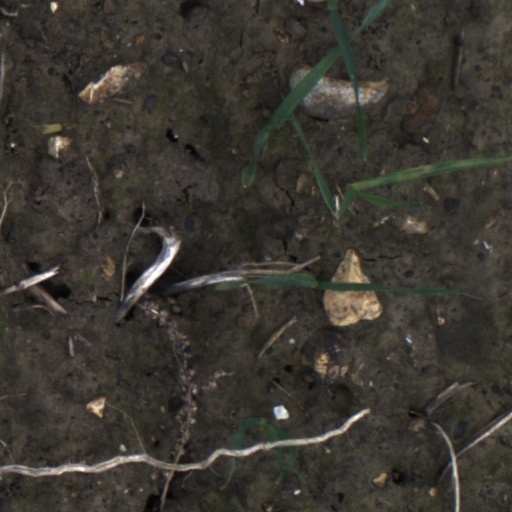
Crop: wheat